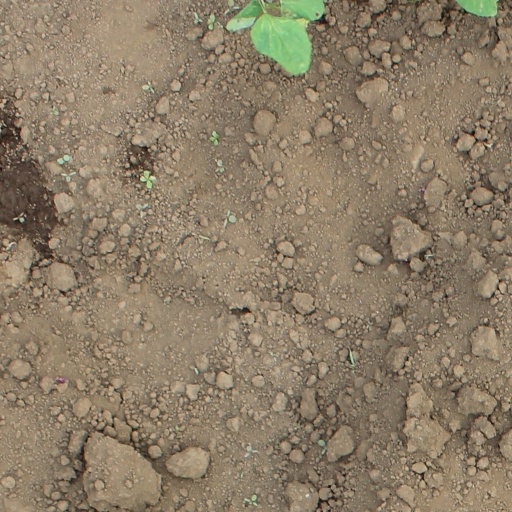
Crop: soybean